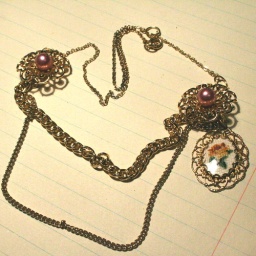
Goldtone chains (3 kinds), goldtone findings with vintage glass pearls, real petit point flower in goldtone finding! 18&amp;quot; chain